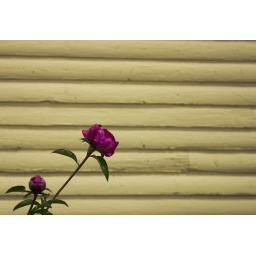
A pretty pink flower against a pretty yellow house in Nederland.